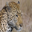
Label: leopard